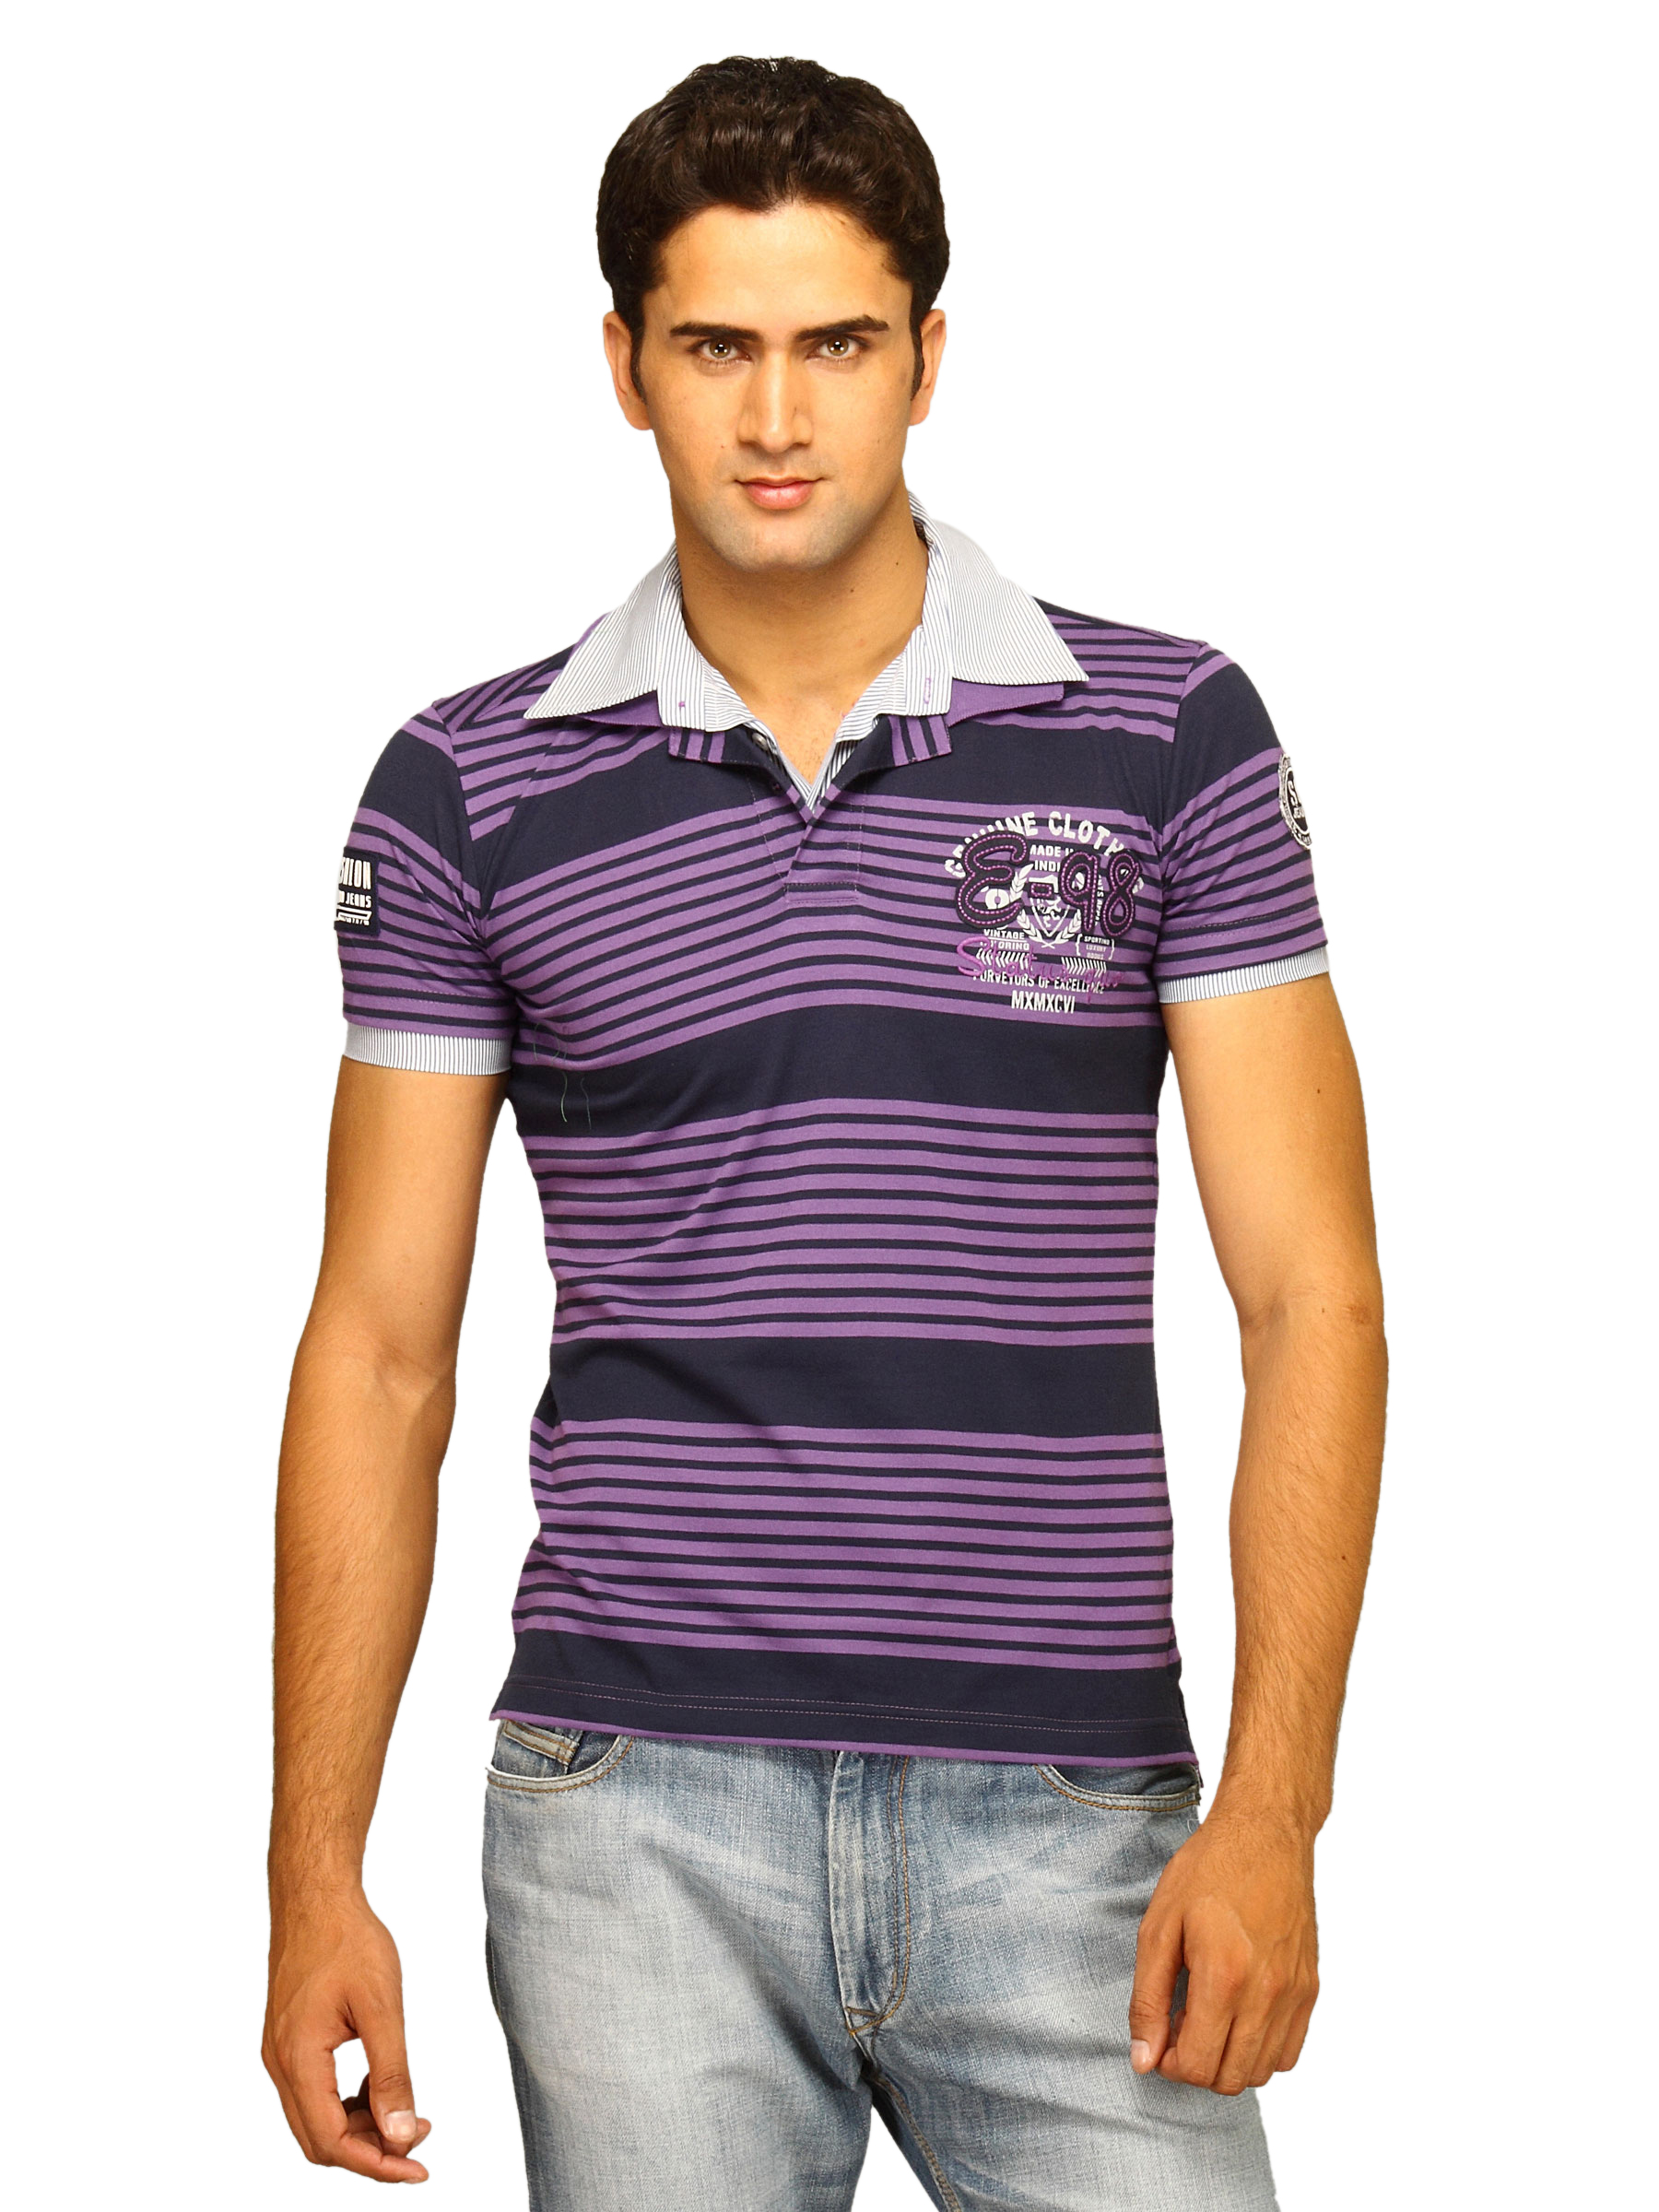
Status Quo Men's Purple Polo T-shirt
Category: Apparel / Topwear / Tshirts
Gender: Men
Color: Purple
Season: Summer 2011
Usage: Casual